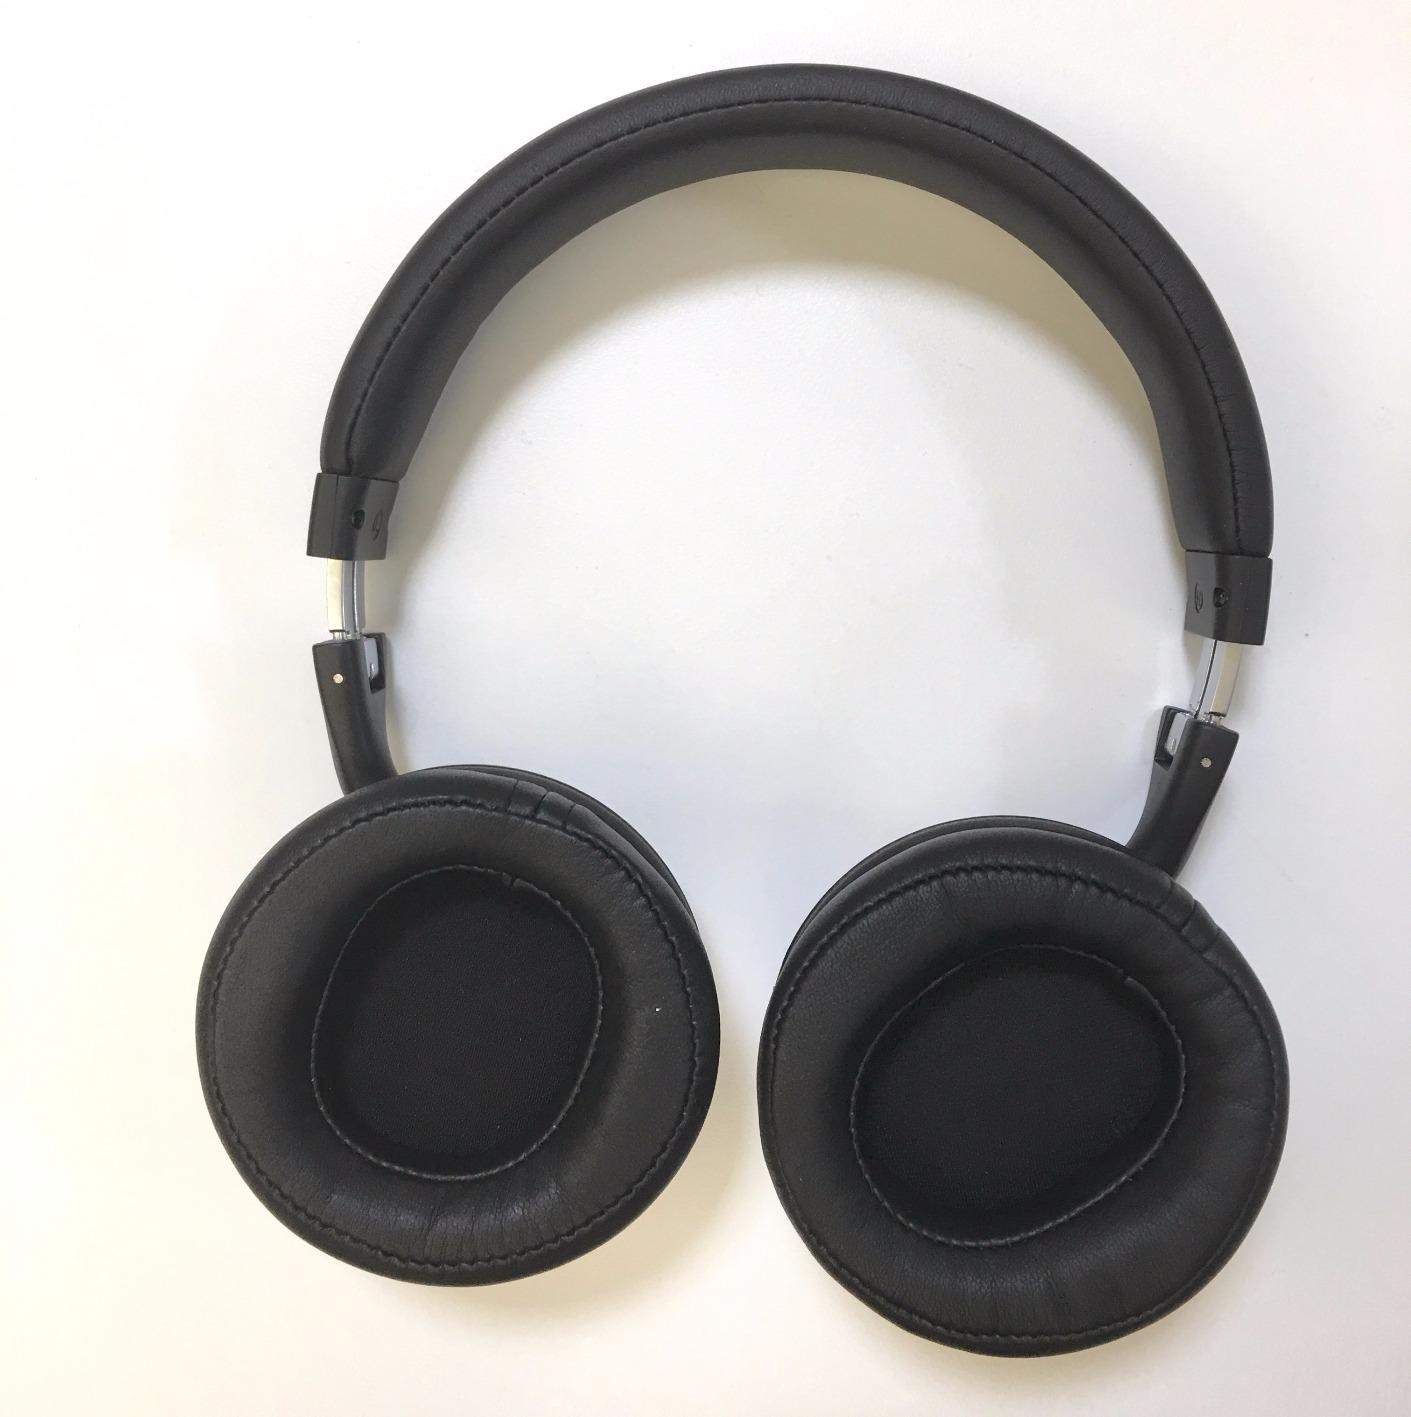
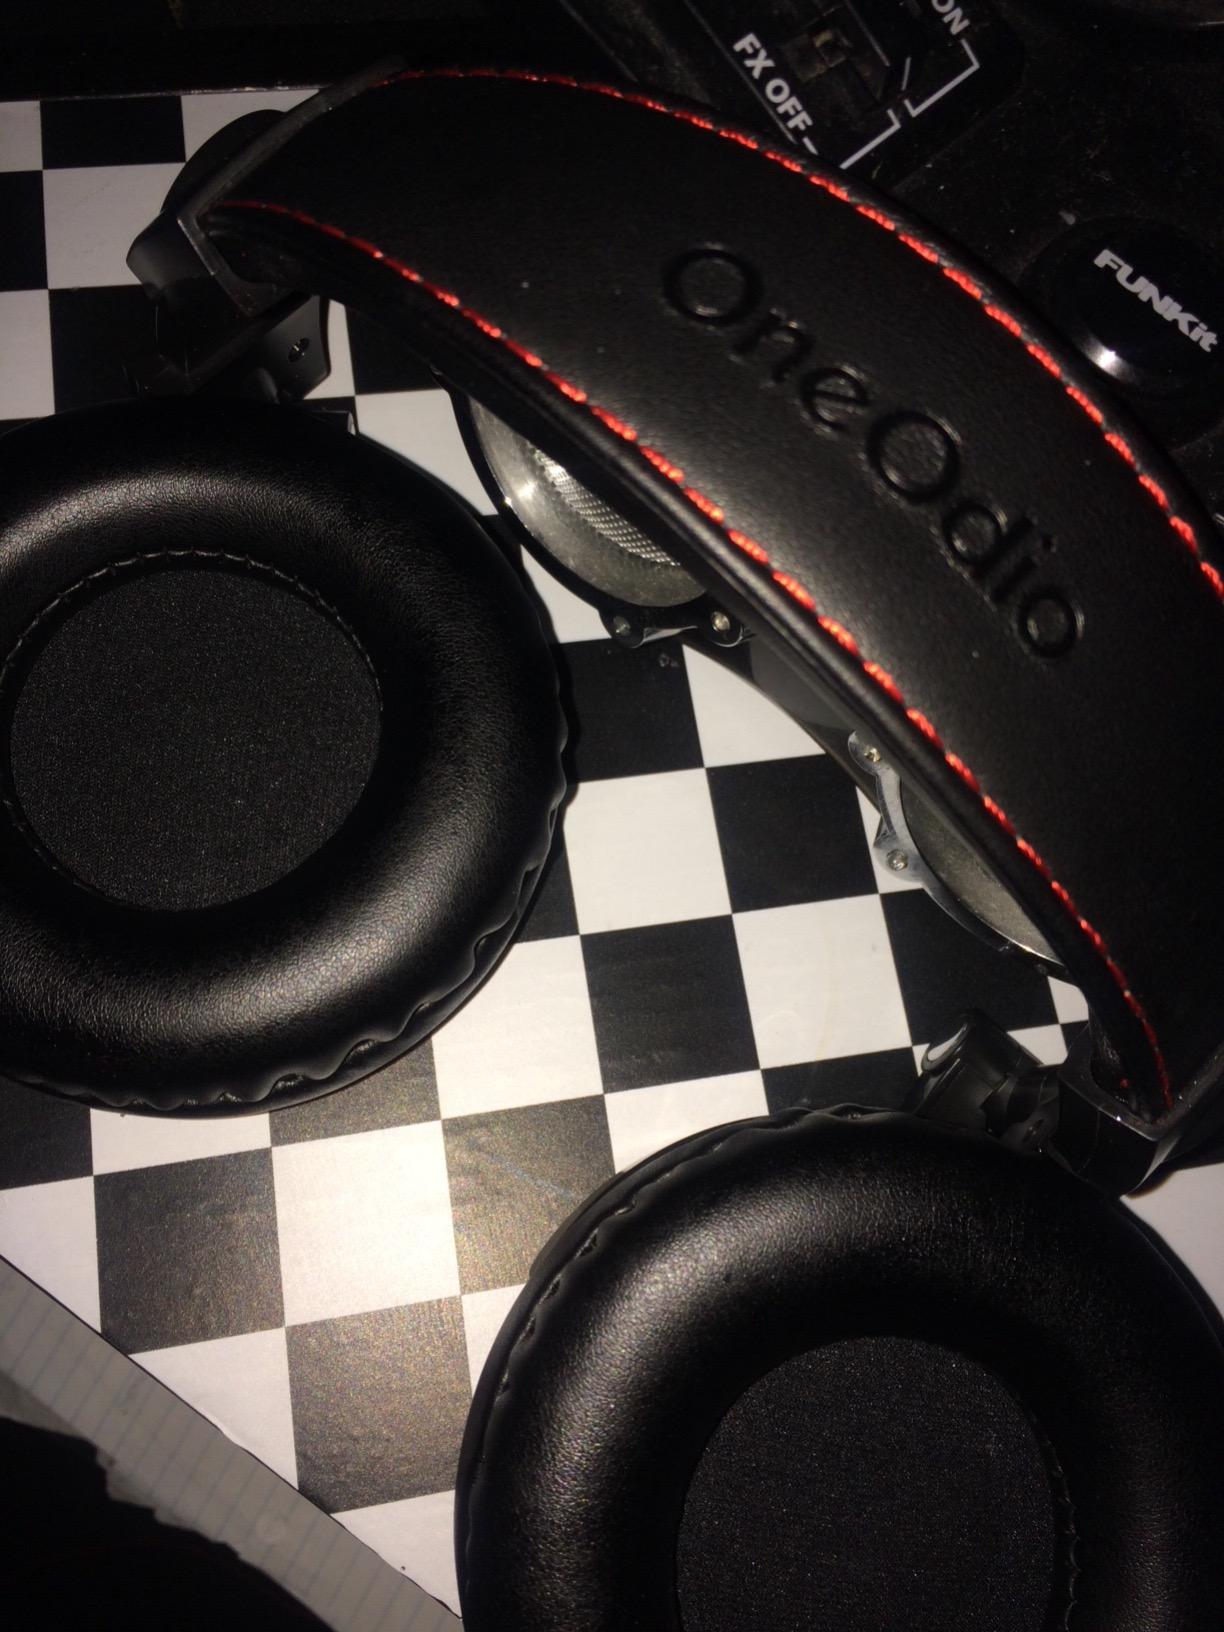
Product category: headphones
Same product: no